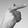
ASL letter: G